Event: Ecuador Earthquake
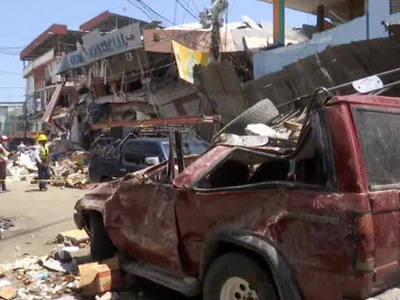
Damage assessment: damage